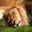
Label: lion